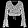
Label: Shirt